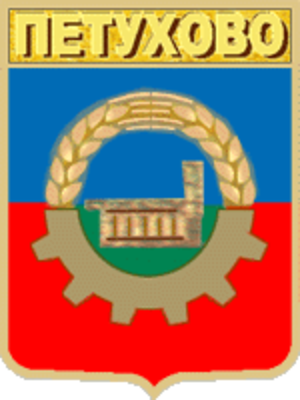
Petoukhovo est une ville de l'oblast de Kourgan, en Russie et le centre administratfi du raïon de Petoukhovo. Sa population s'élevait à 10 537 habitants en 2015.